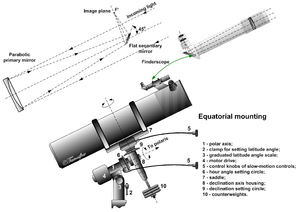
Le télescope de Newton, souvent appelé communément un « Newton », est un dispositif optique composé de 2 miroirs. C’est donc un dispositif à objectif « réflecteur » a contrario de la lunette astronomique qui est un dispositif à objectif « réfracteur ». Il a été inventé par Isaac Newton.